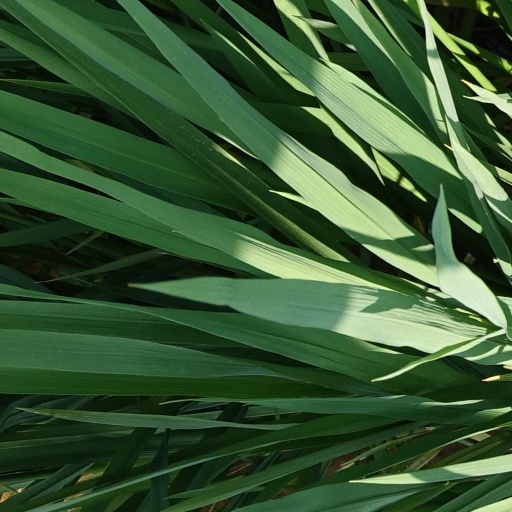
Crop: rice